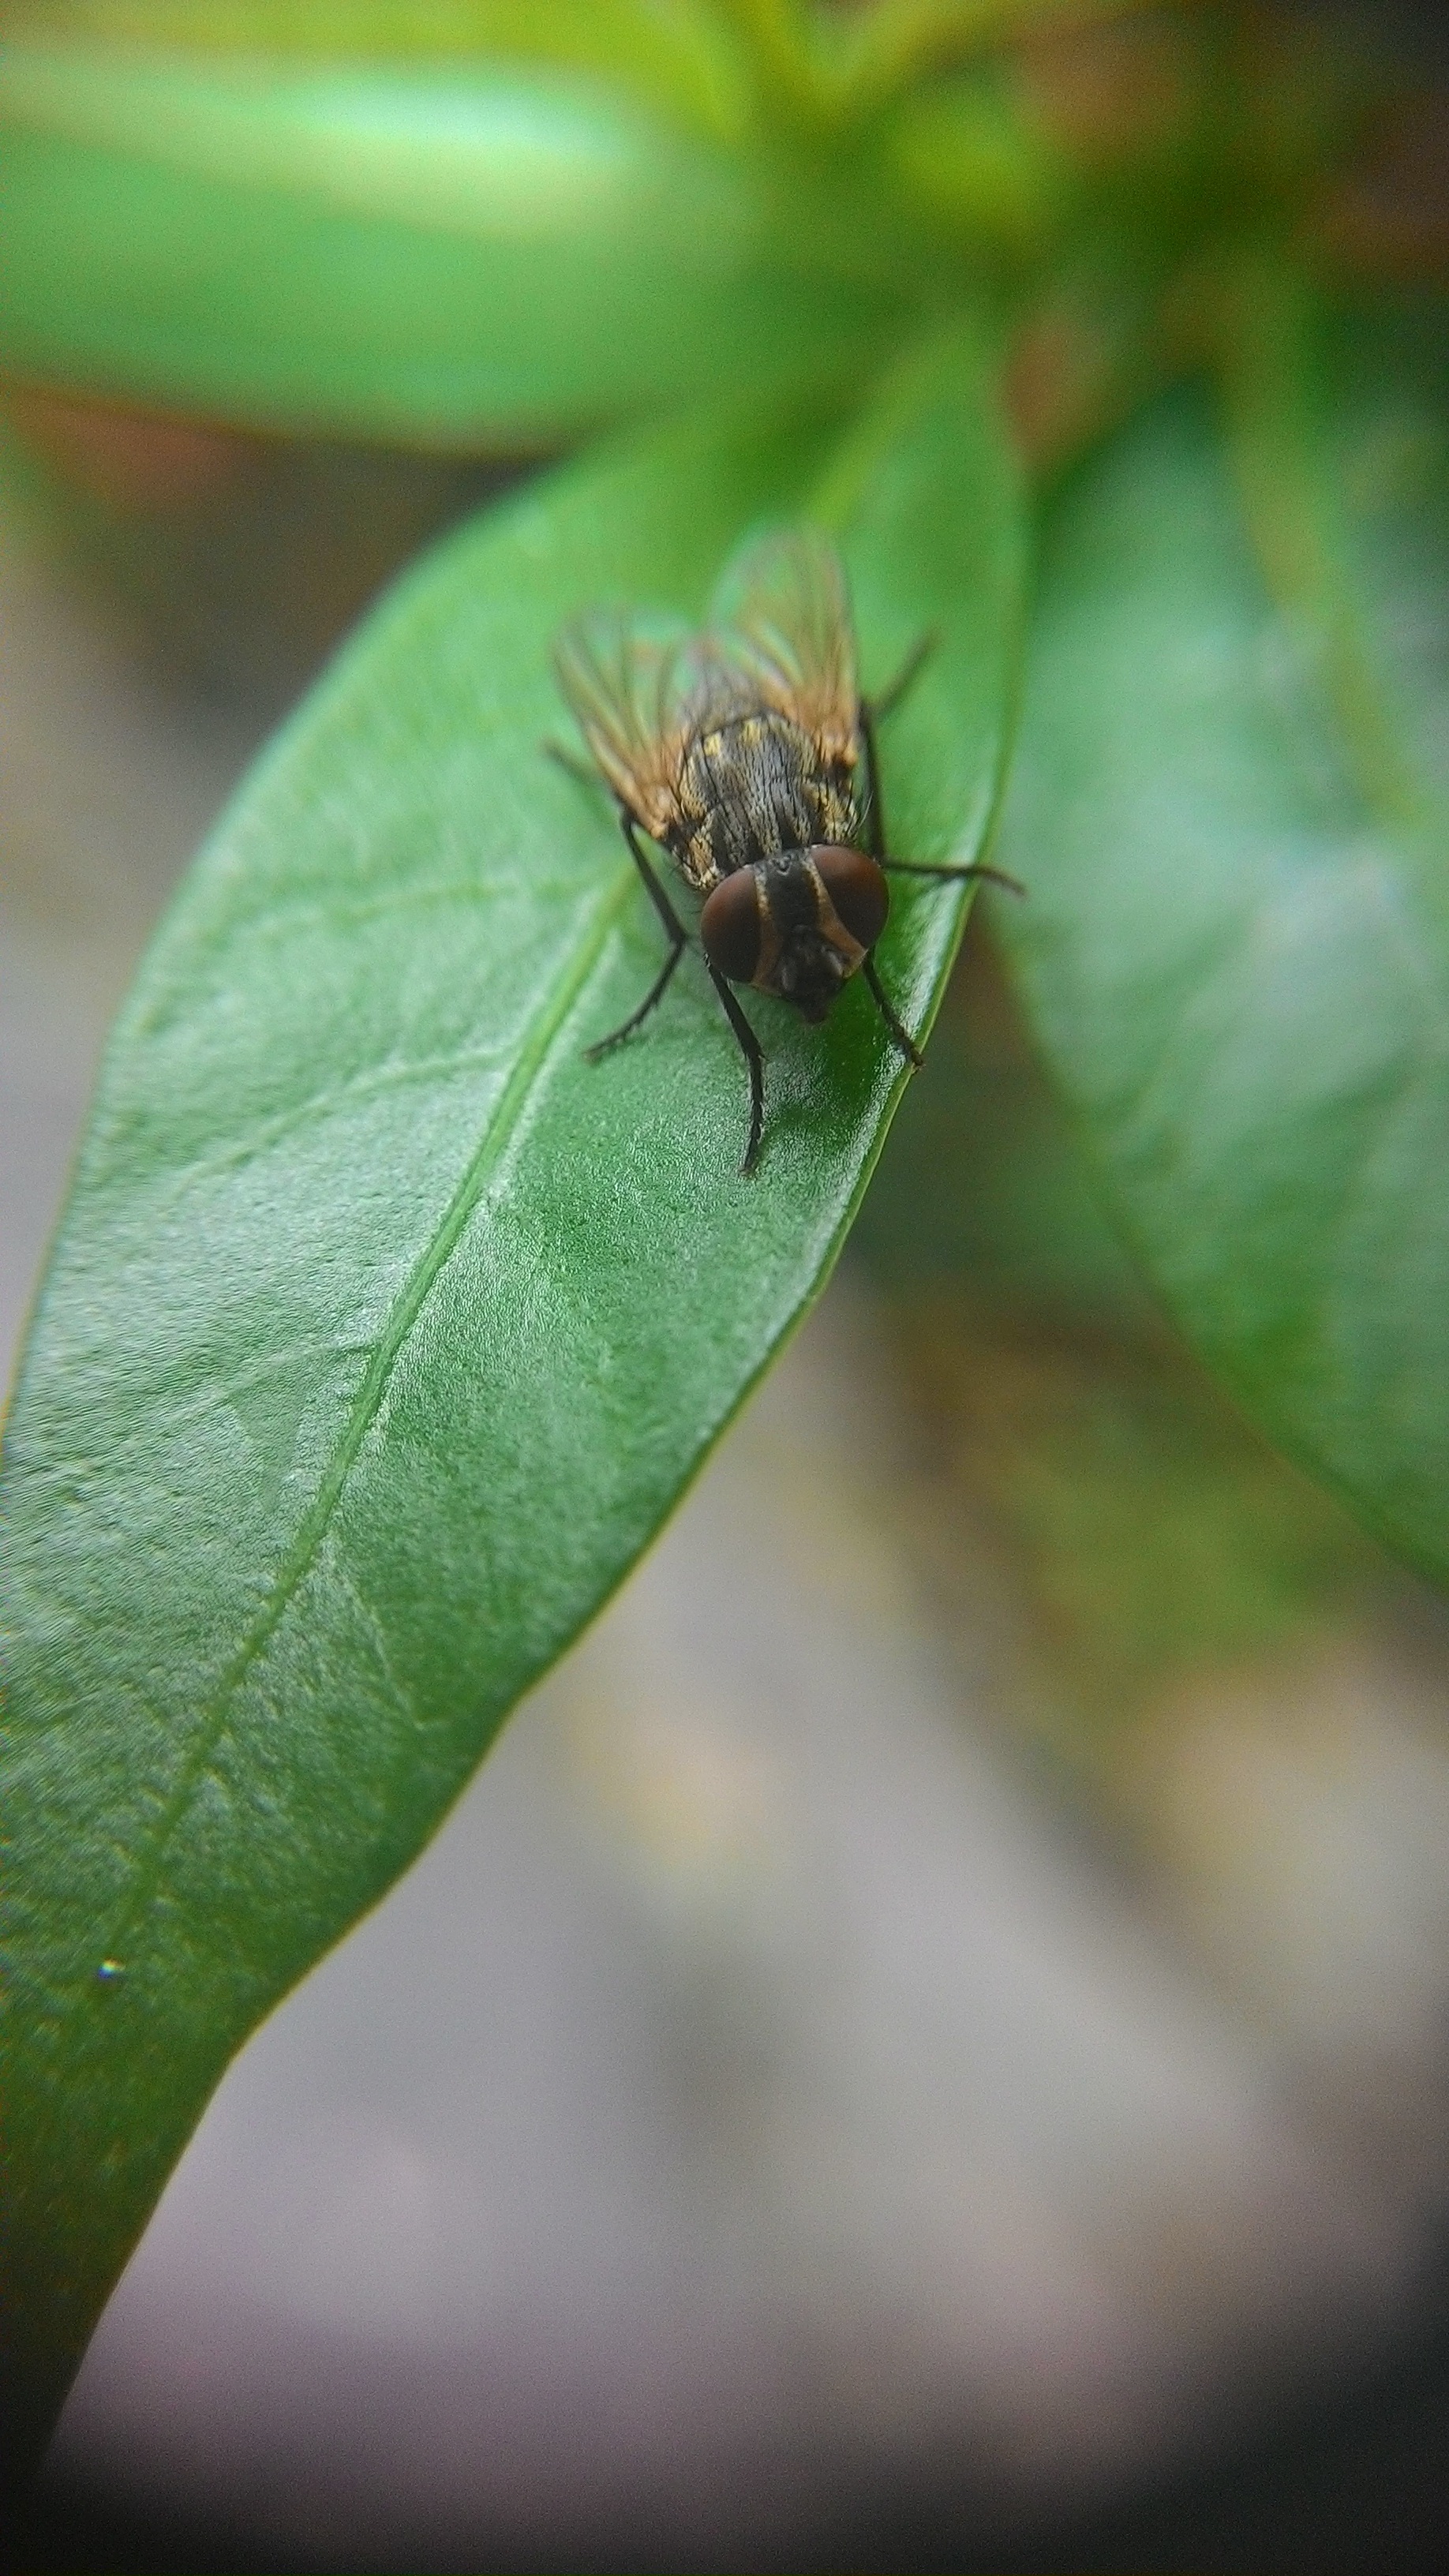
nature, photography, leaf, flower, fly, green, insect, botany, flora, fauna, invertebrate, close up, flies, macro photography, arthropod, plant stem